Baxter (TV series)

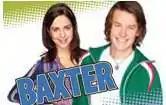
Pilot episode intertitle

Baxter is a Canadian children's comedy television series. The series is produced by Shaftesbury Films, in association with Family Channel. The series ran from May 24, 2010, to January 2, 2011, before being cancelled later that year.